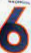
Number: 6